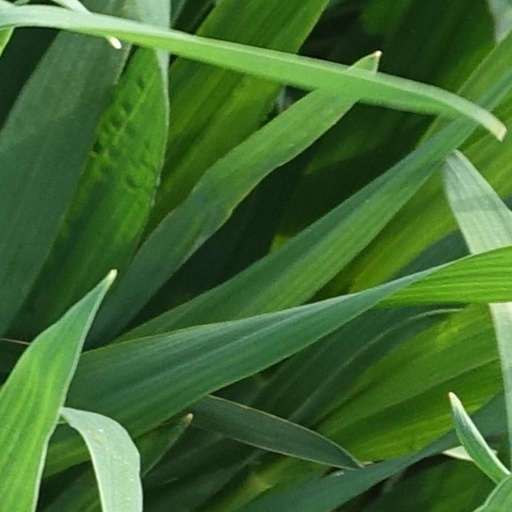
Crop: wheat